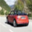
Label: automobile